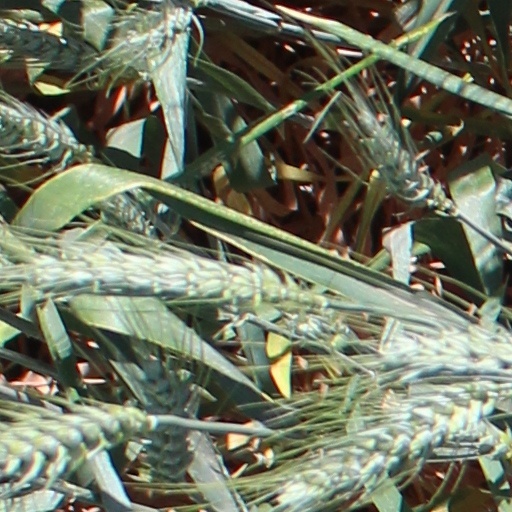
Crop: wheat